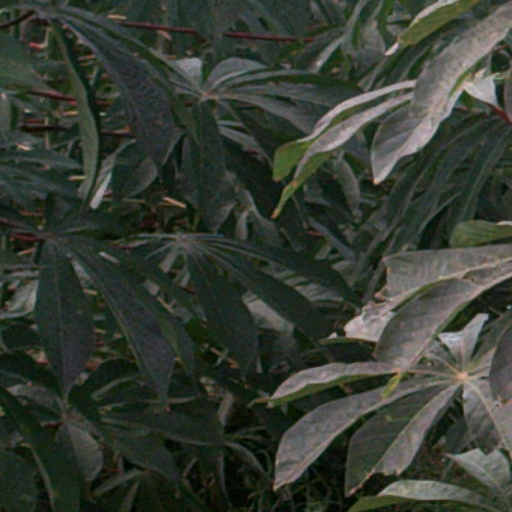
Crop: cassava